Koi Mere Dil Se Poochhe

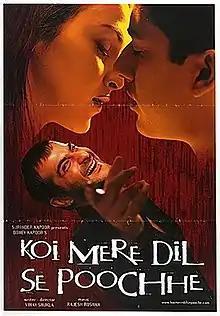
Movie Poster

Koi Mere Dil Se Poochhe (translation: "Someone ask my heart") is a 2002 Indian Hindi-language romance thriller film directed by Vinay Shukla, released on 11 January 2002, starring Aftab Shivdasani, Esha Deol (in her debut), and Sanjay Kapoor. Jaya Bachchan, Anupam Kher, Juliet Albuquerque, Jaspal Bhatti and Rajpal Yadav are featured in supporting roles. The film is a remake of the 1997 Telugu film "Pelli."